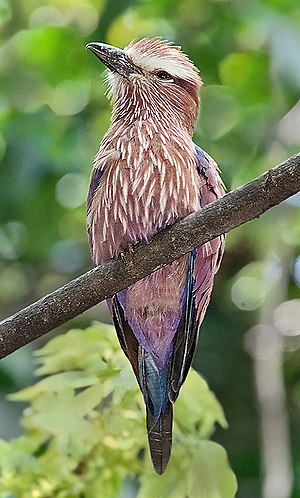
Blåvinget ellekrage
Blåvinget ellekrage er en skrigefugl, der lever i Afrika.